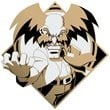
Mega Man Limited Edition Dr. Wily Pin
Mega Man Limited Edition Dr. Wily Pin
Brand: Zen Monkey Studios
Category: Toys & Games > Toys > Sports Toy Accessories